Prometheism

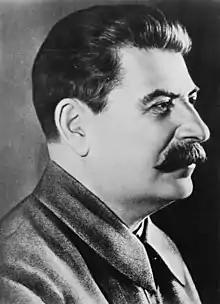
Joseph Stalin

In the third period (1923–1926), after Piłsudski had removed himself from power, successive Polish governments eliminated the Promethean question from their agendas. The Soviets realized Joseph Stalin's nationalities program in the Soviet Union's non-Russian areas by inaugurating the Autonomous Republics, while suppressing the last impulses toward independence on the part of those Republics' populations.